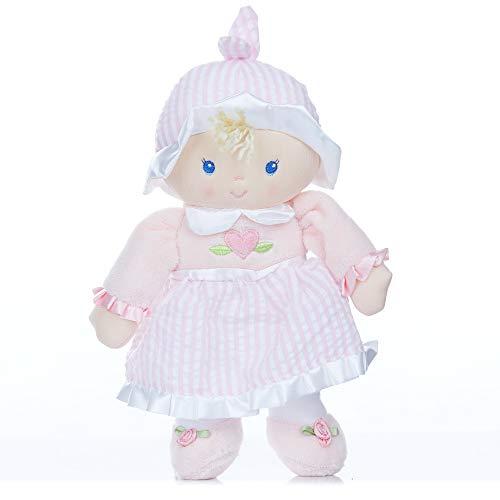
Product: KIDS PREFERRED Stuffed Plush Baby Doll Sophia, 11 Inches
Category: Toys & Games | Baby & Toddler Toys
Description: Sophia doll from kids preferred is perfect for little girl's first doll.
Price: $19.99